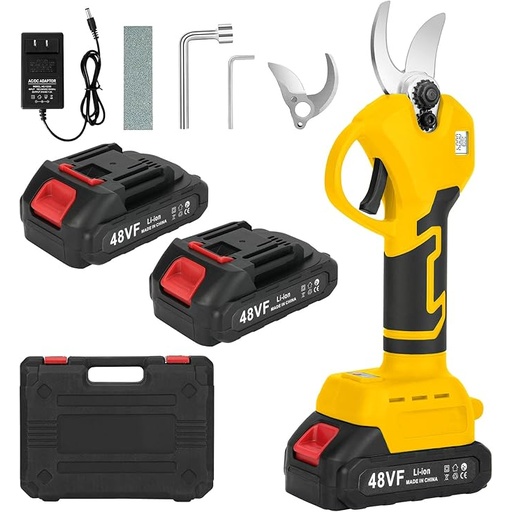
Electric Pruning Shears, Cordless Electric Scissors with 2 PCS Rechargeable 48V 2.0 Ah Batteries & 2 Blades, 1.6" Cutting Diameter Pruning Shears Garden Tool for Tree Trimming Branch Cutter(Yellow)
About This Press and hold until you hear a "beep" sound to switch the opening size If not used within 1 minute after activation, the electric pruning shears will enter protection mode. To use it again, you need to double-click to activate it Powerful Electric Pruning Shears: Designed for optimal cutting performance, these electric branch scissors effortlessly slice through branches up to 1.57 inches thick, ensuring your pruning tasks are completed quickly and efficiently. Equipped with a dual high-performance battery, our electric pruner provides consistent power for extended use Enhanced Safety Features: Safety is paramount when using electric gardening tools. The cordless electric scissors cordless come with advanced safety features, including automatic shutdown and an ergonomic grip, which help prevent accidents and promote comfort during extended use Precision Cutting Efficiency: Elevate your gardening game with precision cutting capabilities. Our electric pruning shears feature sharp, durable blades that deliver clean cuts without damaging the plant, ensuring your garden thrives while maintaining its beauty User-Friendly LCD Display: Monitor your pruning needs easily with the built-in LCD display on the cordless pruning shears. This intuitive screen provides battery life and cutting times, ensuring you have total control over your electric branch scissors during every use Wide Applicability: Our electric pruning shears are designed for versatility, making them suitable for various tasks—whether it's managing your garden, landscaping, or orchard maintenance. Your purchase includes 1 cordless pruner, 2 batteries, 1 extra blade, 2 small wrenches, 1 whetstone, 1 adapter, 1 instruction manual, and 1 storage box Overview Brand : TAEYONK Color : Yellow Style : Yellow Blade Material : Stainless Steel Manufacturer : TAEYONK
Brand: TAEYONK
Category: Home & Garden > Lawn & Garden > Gardening > Gardening Tools > Pruning Shears